Dromedary

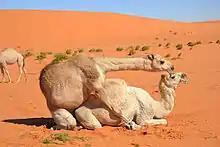
Mating

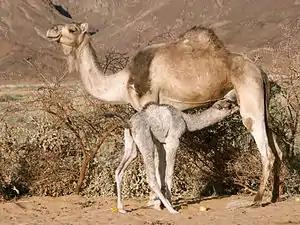
Calf suckling

Camels have a slow growth rate and reach sexual maturity slower than sheep or goat. The age of sexual maturity varies geographically and depends on the individual, as does the reproductive period. Both sexes might mature by three to five years of age, though successful breeding could take longer. Camels are described as atypical seasonal breeders; they exhibit spermatogenesis throughout the whole year with a reduction in spermatogenesis during the nonbreeding season compared to that in the